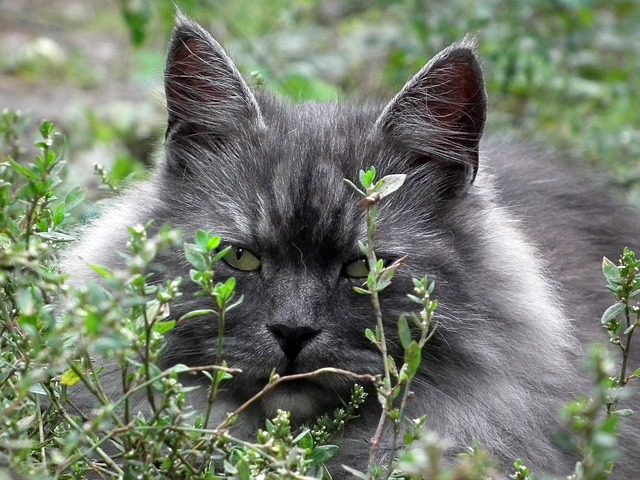
Label: gatto